Marco Donadoni

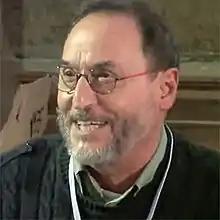
Marco Donadoni

Marco Alberto Donadoni (born in Milan, 8 November 1951) is an Italian game designer. He designed his first, self-produced wargame, "Iliad", in 1977; he then joined the Italian company International Team (IT), that at the time was mainly a jigsaw puzzle producer. IT published "Iliad" and changed its core business, focusing on the wargame market, with Donadoni being its main game designer. Between the late 1970s and the early 1980s, Donadoni created a number of games for IT, some of which, like "Zargo's Lords" and "Kroll & Prumni", were very successful and largely contributed to popularize wargaming in Italy and other European countries, such as France. Angelo Porazzi, designer of "Warangel" (one of the most popular Italian wargames of recent years) has often cited Donadoni's work as one of his major sources of inspiration. Donadoni remained as IT's main game designer until the company went bankrupt in the late 1980s, designing more than a hundred games. After that, he collaborated with several other major Italian game companies such as Editrice Piccoli, Editrice Giochi and others.